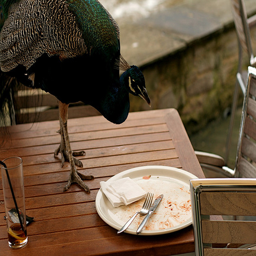
a peacock on a wooden table looking for scraps
A large bird with a plate of food on a table.
Peacock looking at an empty plate on a table.
A peacock is standing on top of a picnic table.
a green blue white and black peacock and a plate and silverware